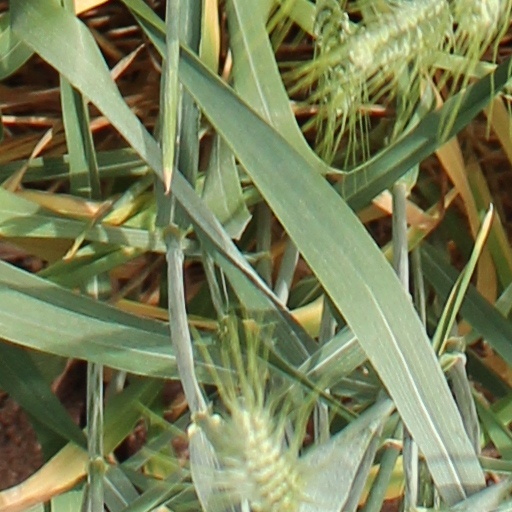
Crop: wheat